Nomadic empire

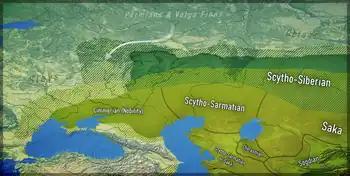
Distribution of Iranic peoples in Central Asia during the Iron Age.

Scythia was a region of Central Eurasia in classical antiquity, occupied by the Eastern Iranian Scythians, encompassing parts of Eastern Europe east of the Vistula River and Central Asia, with the eastern edges of the region vaguely defined by the Greeks. The Ancient Greeks gave the name Scythia (or Great Scythia) to all the lands north-east of Europe and the northern coast of the Black Sea. The Scythians—the Greeks' name for this initially nomadic people—inhabited Scythia from at least the 11th century BCE to the 2nd century CE.